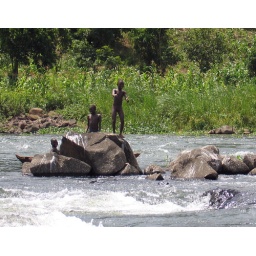
Boys on a rock in the river with a small canoe